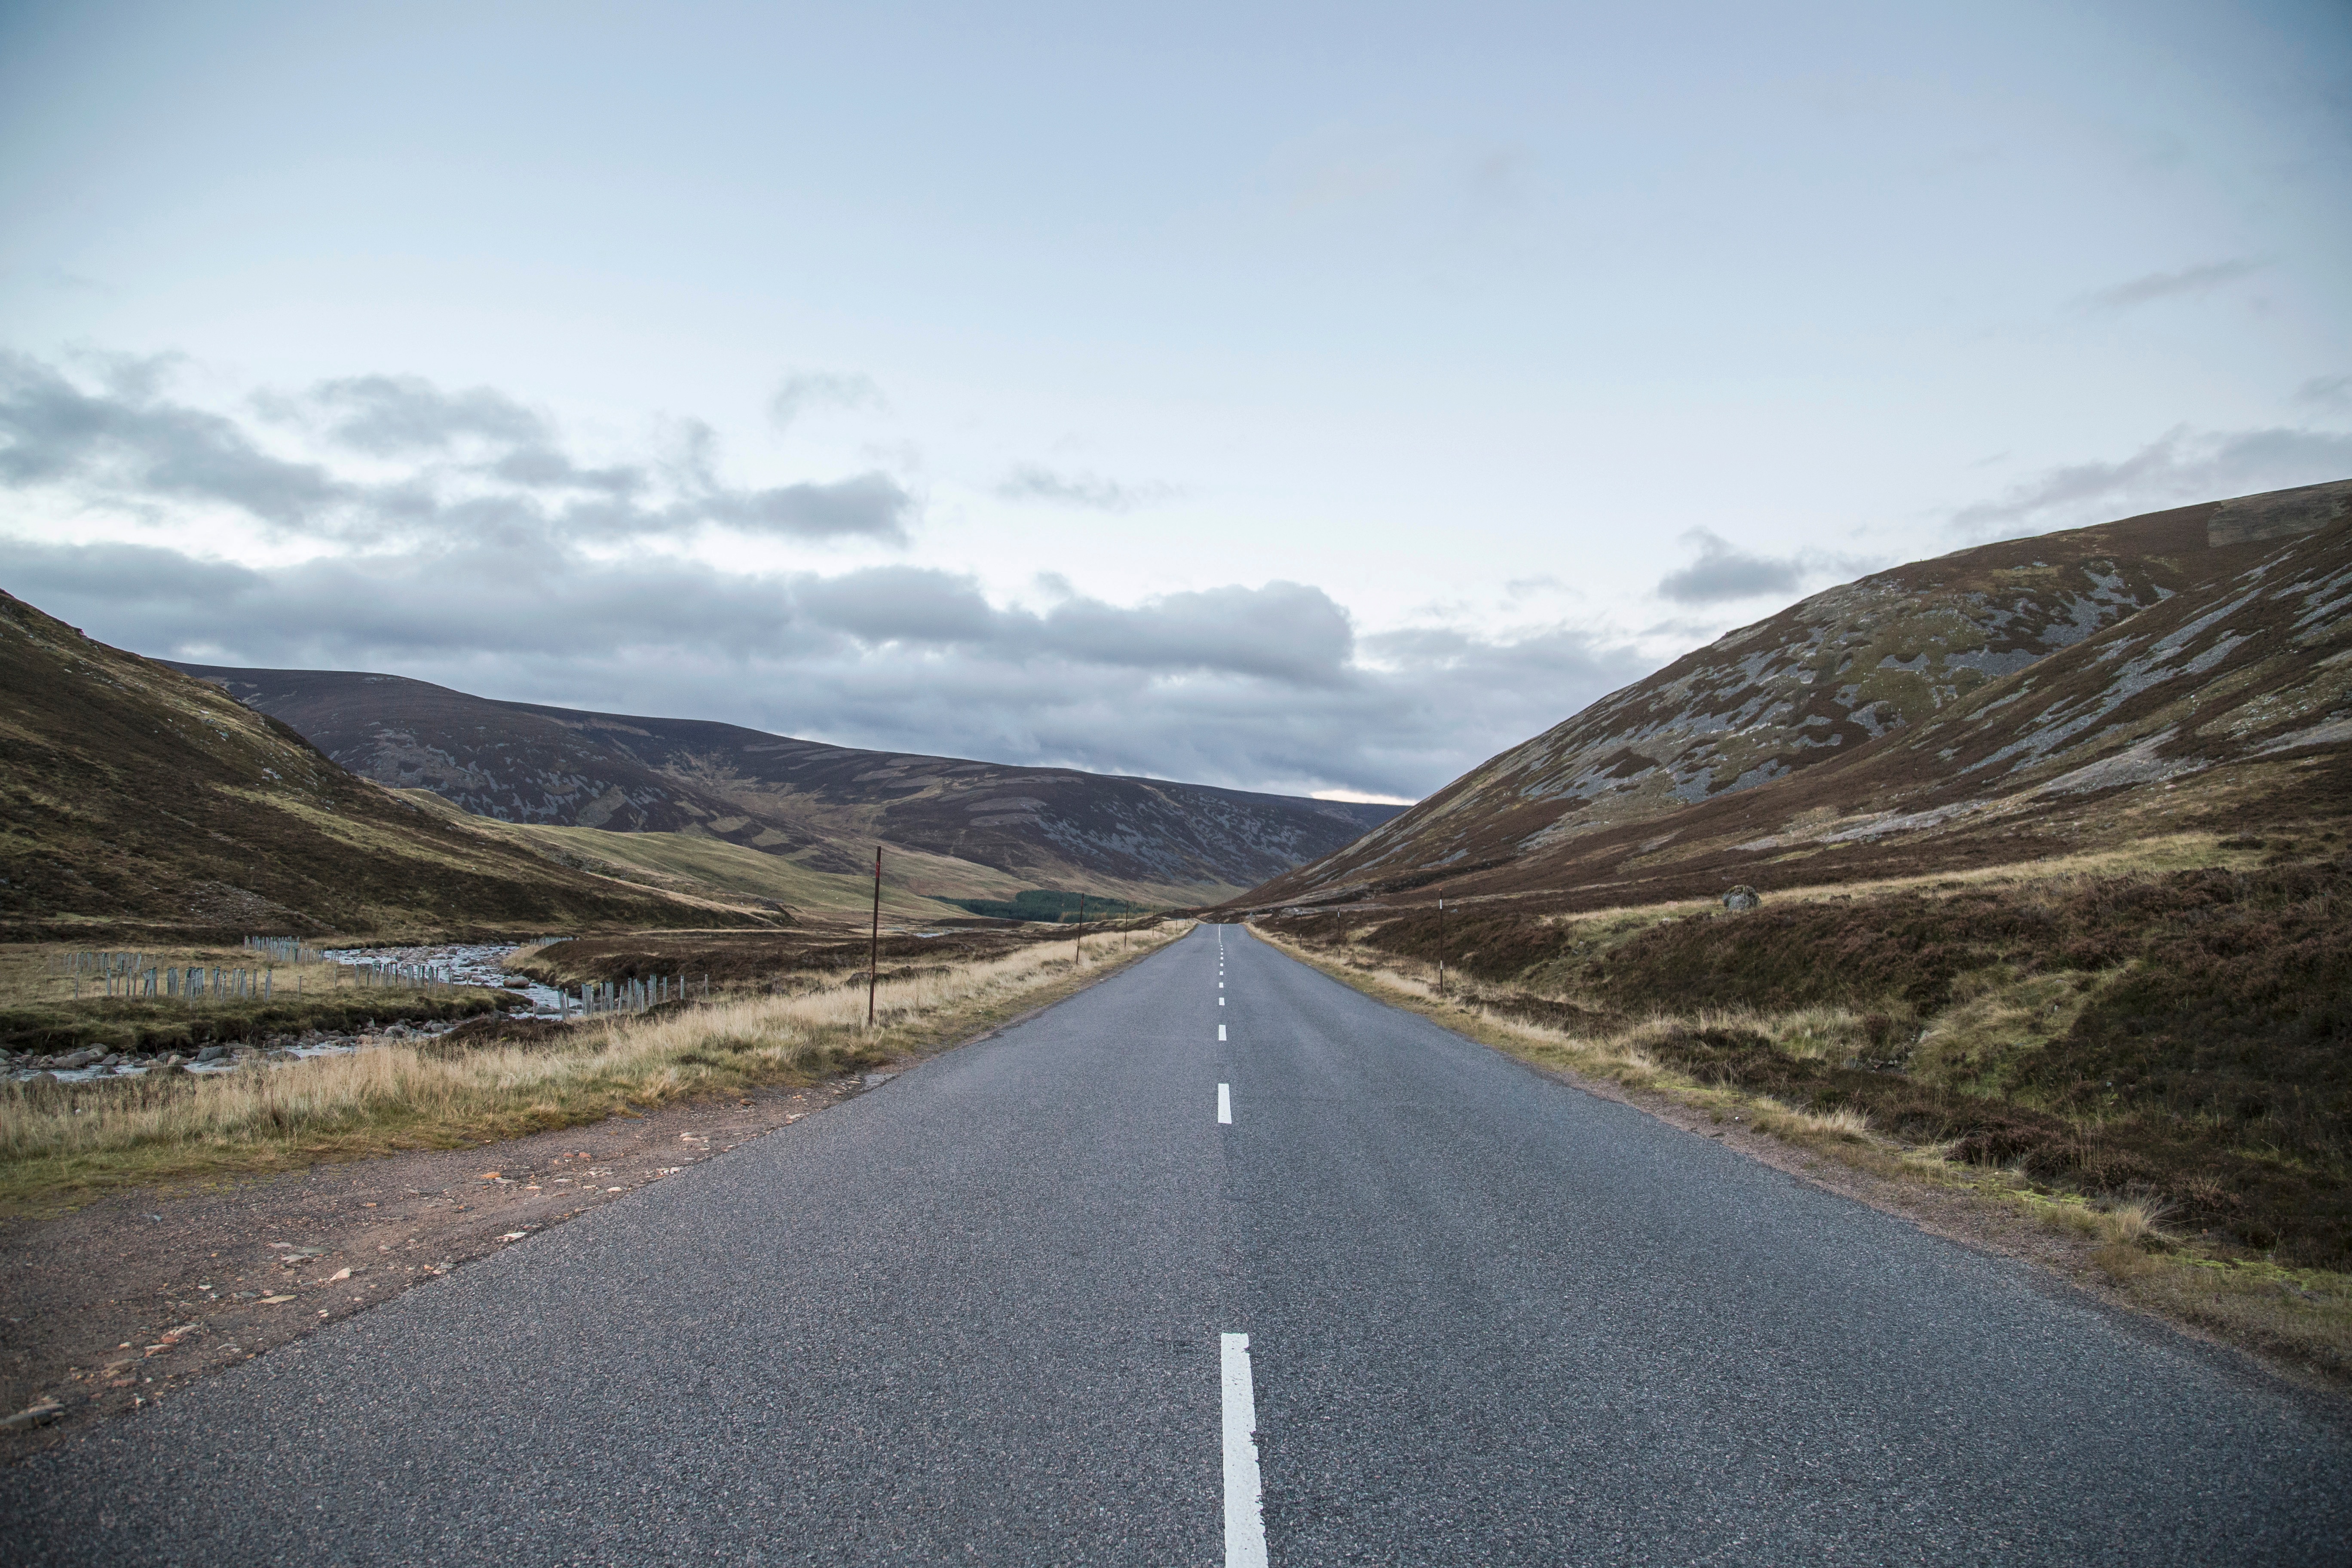
mountain, road, hill, highway, mountain range, reservoir, highland, ridge, road trip, infrastructure, plateau, loch, mountain pass, mountainous landforms, nonbuilding structure, controlled access highway